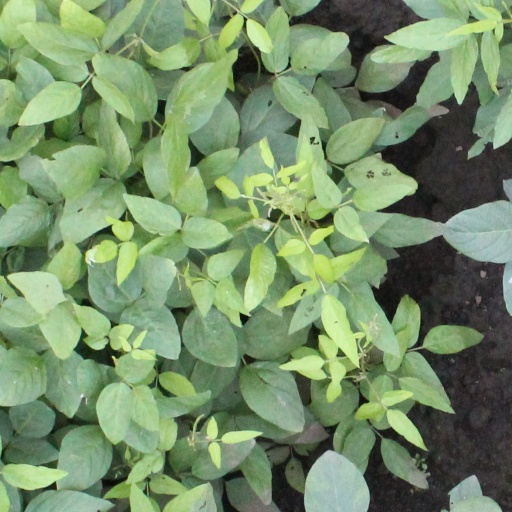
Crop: soybean